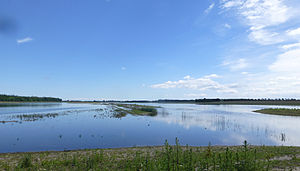
Gyldensteen Strand
Gyldensteen Engsø ved Gyldensteen Strand
Gyldensteen Engsø ved Gyldensteen Strand
Gyldensteen Strand er navnet på det gendannede naturområde omkring det tidligere Gyldensteen Inddæmmede Strand omgivet af en bræmme af strandenge eller rørskove. Området ligger øst for Bogense i Nordfyns Kommune.